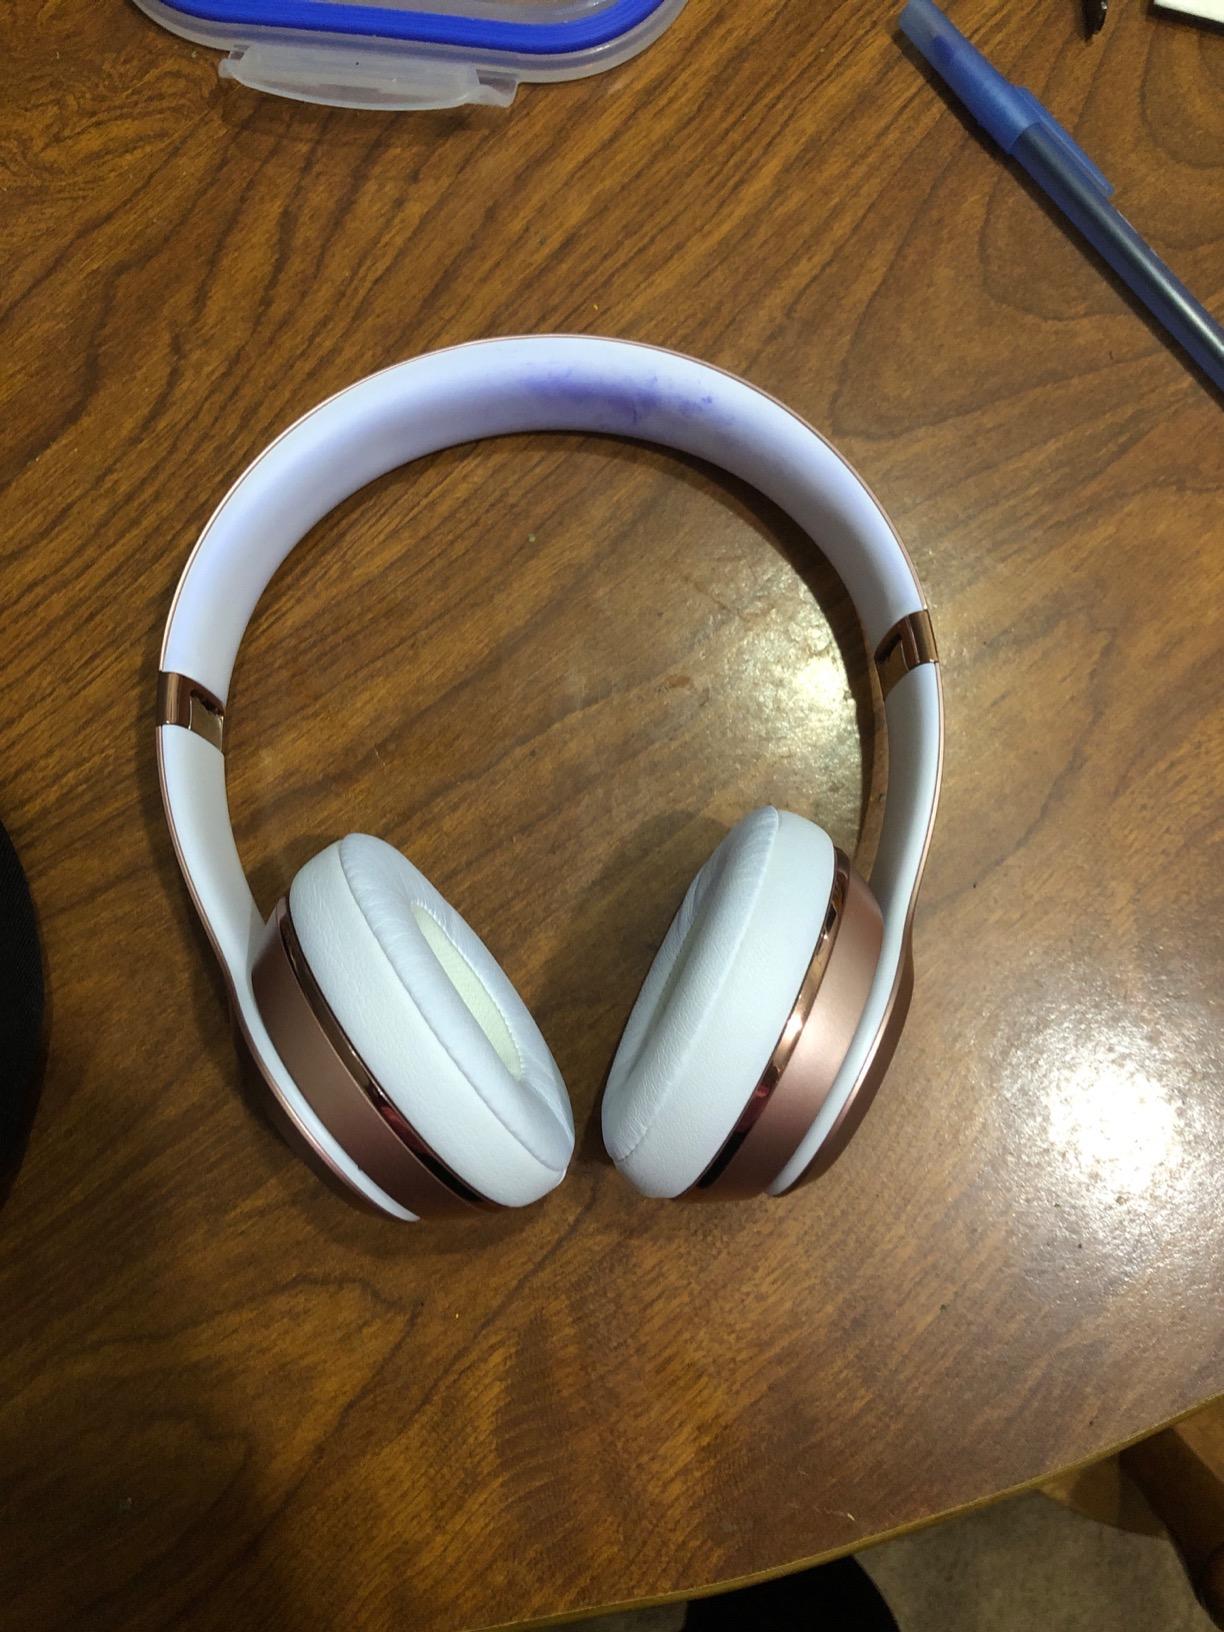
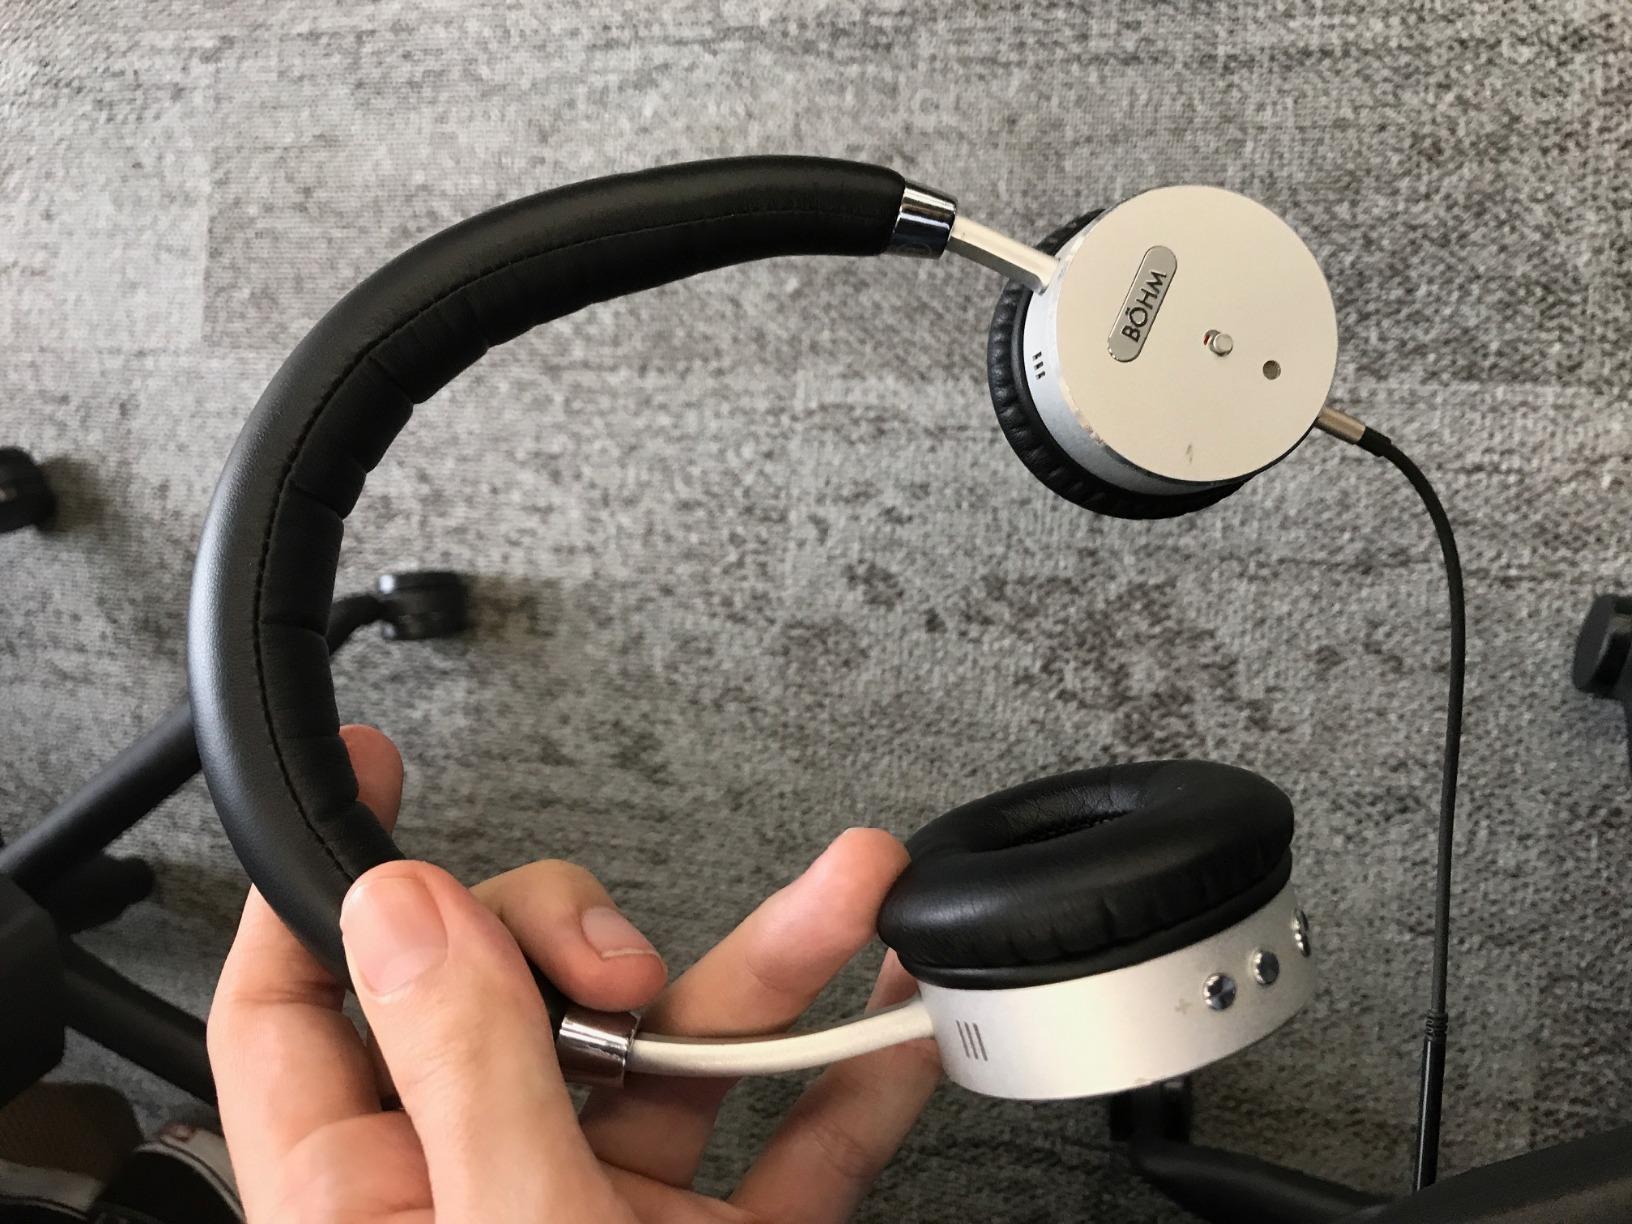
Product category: headphones
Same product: no